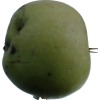
Label: Apple 12